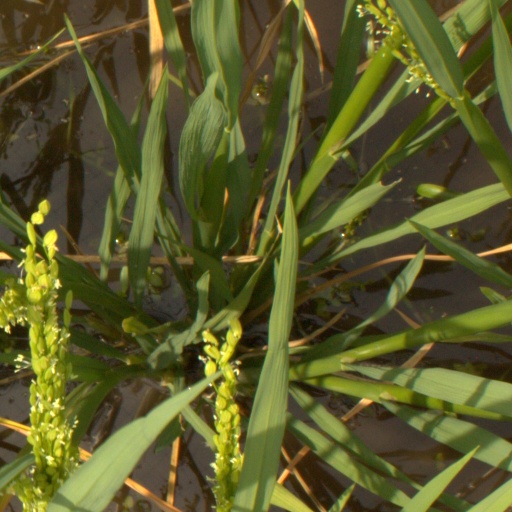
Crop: rice